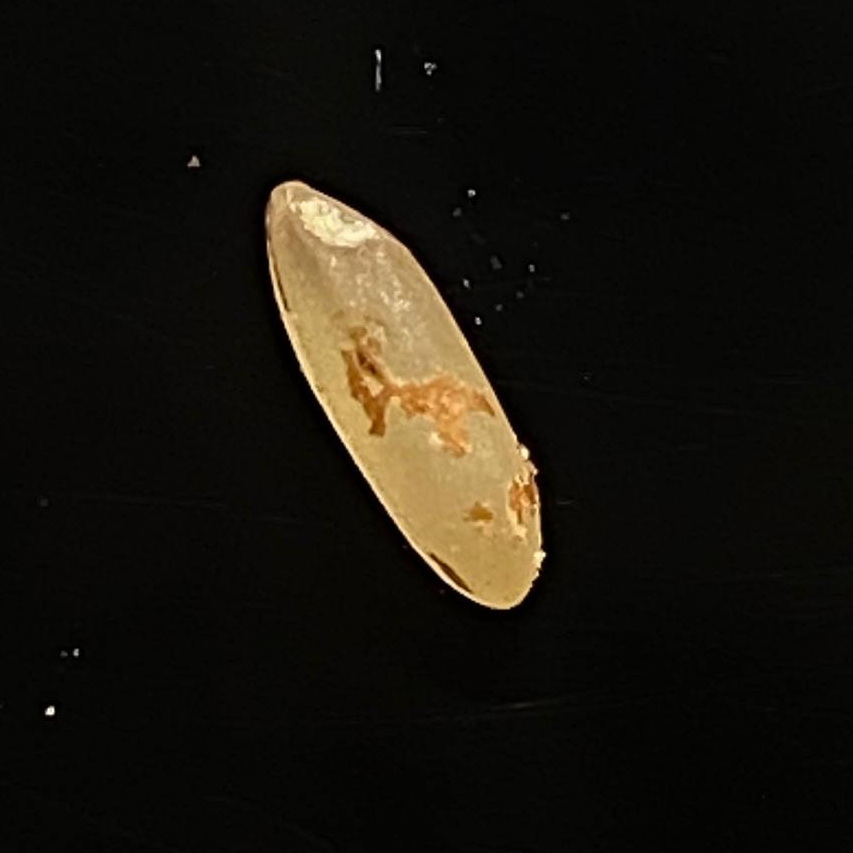
Rice variety: Ganjiya